History of Toronto

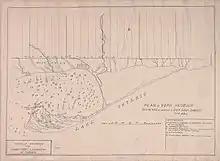
John Graves Simcoe's plans for York harbour, 1793.

The first European to set foot on the shores of Lake Ontario in the vicinity of what is now Toronto may have been French explorer Étienne Brûlé, taking the Toronto Passage from Huronia in 1615; although the claim is disputed by several scholars, who suggest that Brûlé took a more westerly route and reached Lake Erie, as opposed to Lake Ontario. However, Europeans were active in the Toronto area by the 1660s, with missionaries visiting First Nations settlements in the area.